Model airport

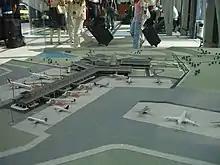
A model of Sofia Airport, put together inside that airport

While airport models have been around, in a way, since airfields were open to the public, early model airports were basically restricted to public showcases about the airport and its surroundings to the public; these were usually located inside the airport themselves.